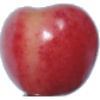
Label: cherry_rainier